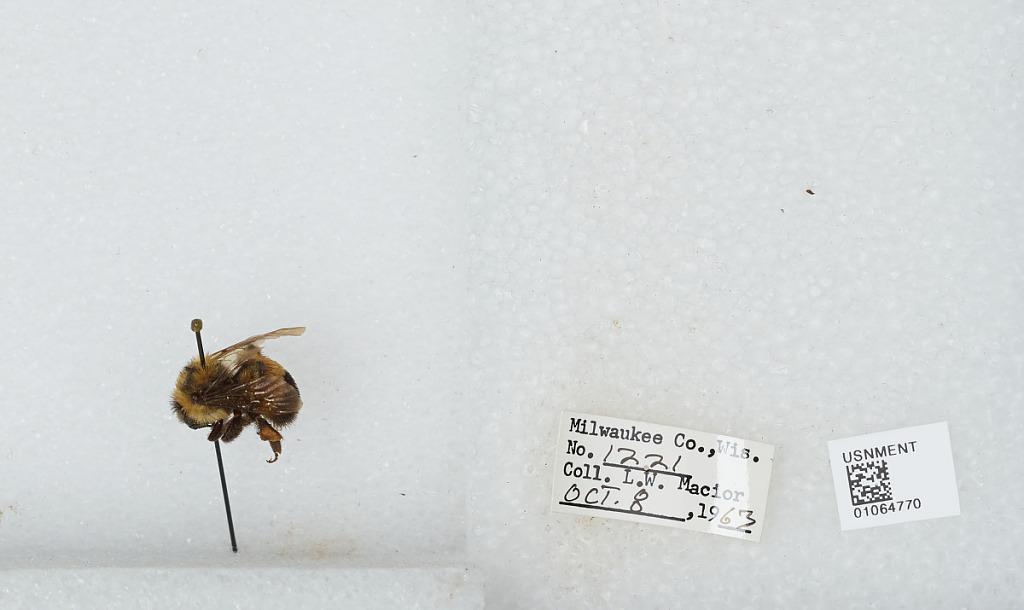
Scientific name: Bombus (Bombus) affinis Cresson
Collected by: L. Macior
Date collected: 1963-10-8
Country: United States
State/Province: Wisconsin
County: Milwaukee
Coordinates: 43, -87.9672